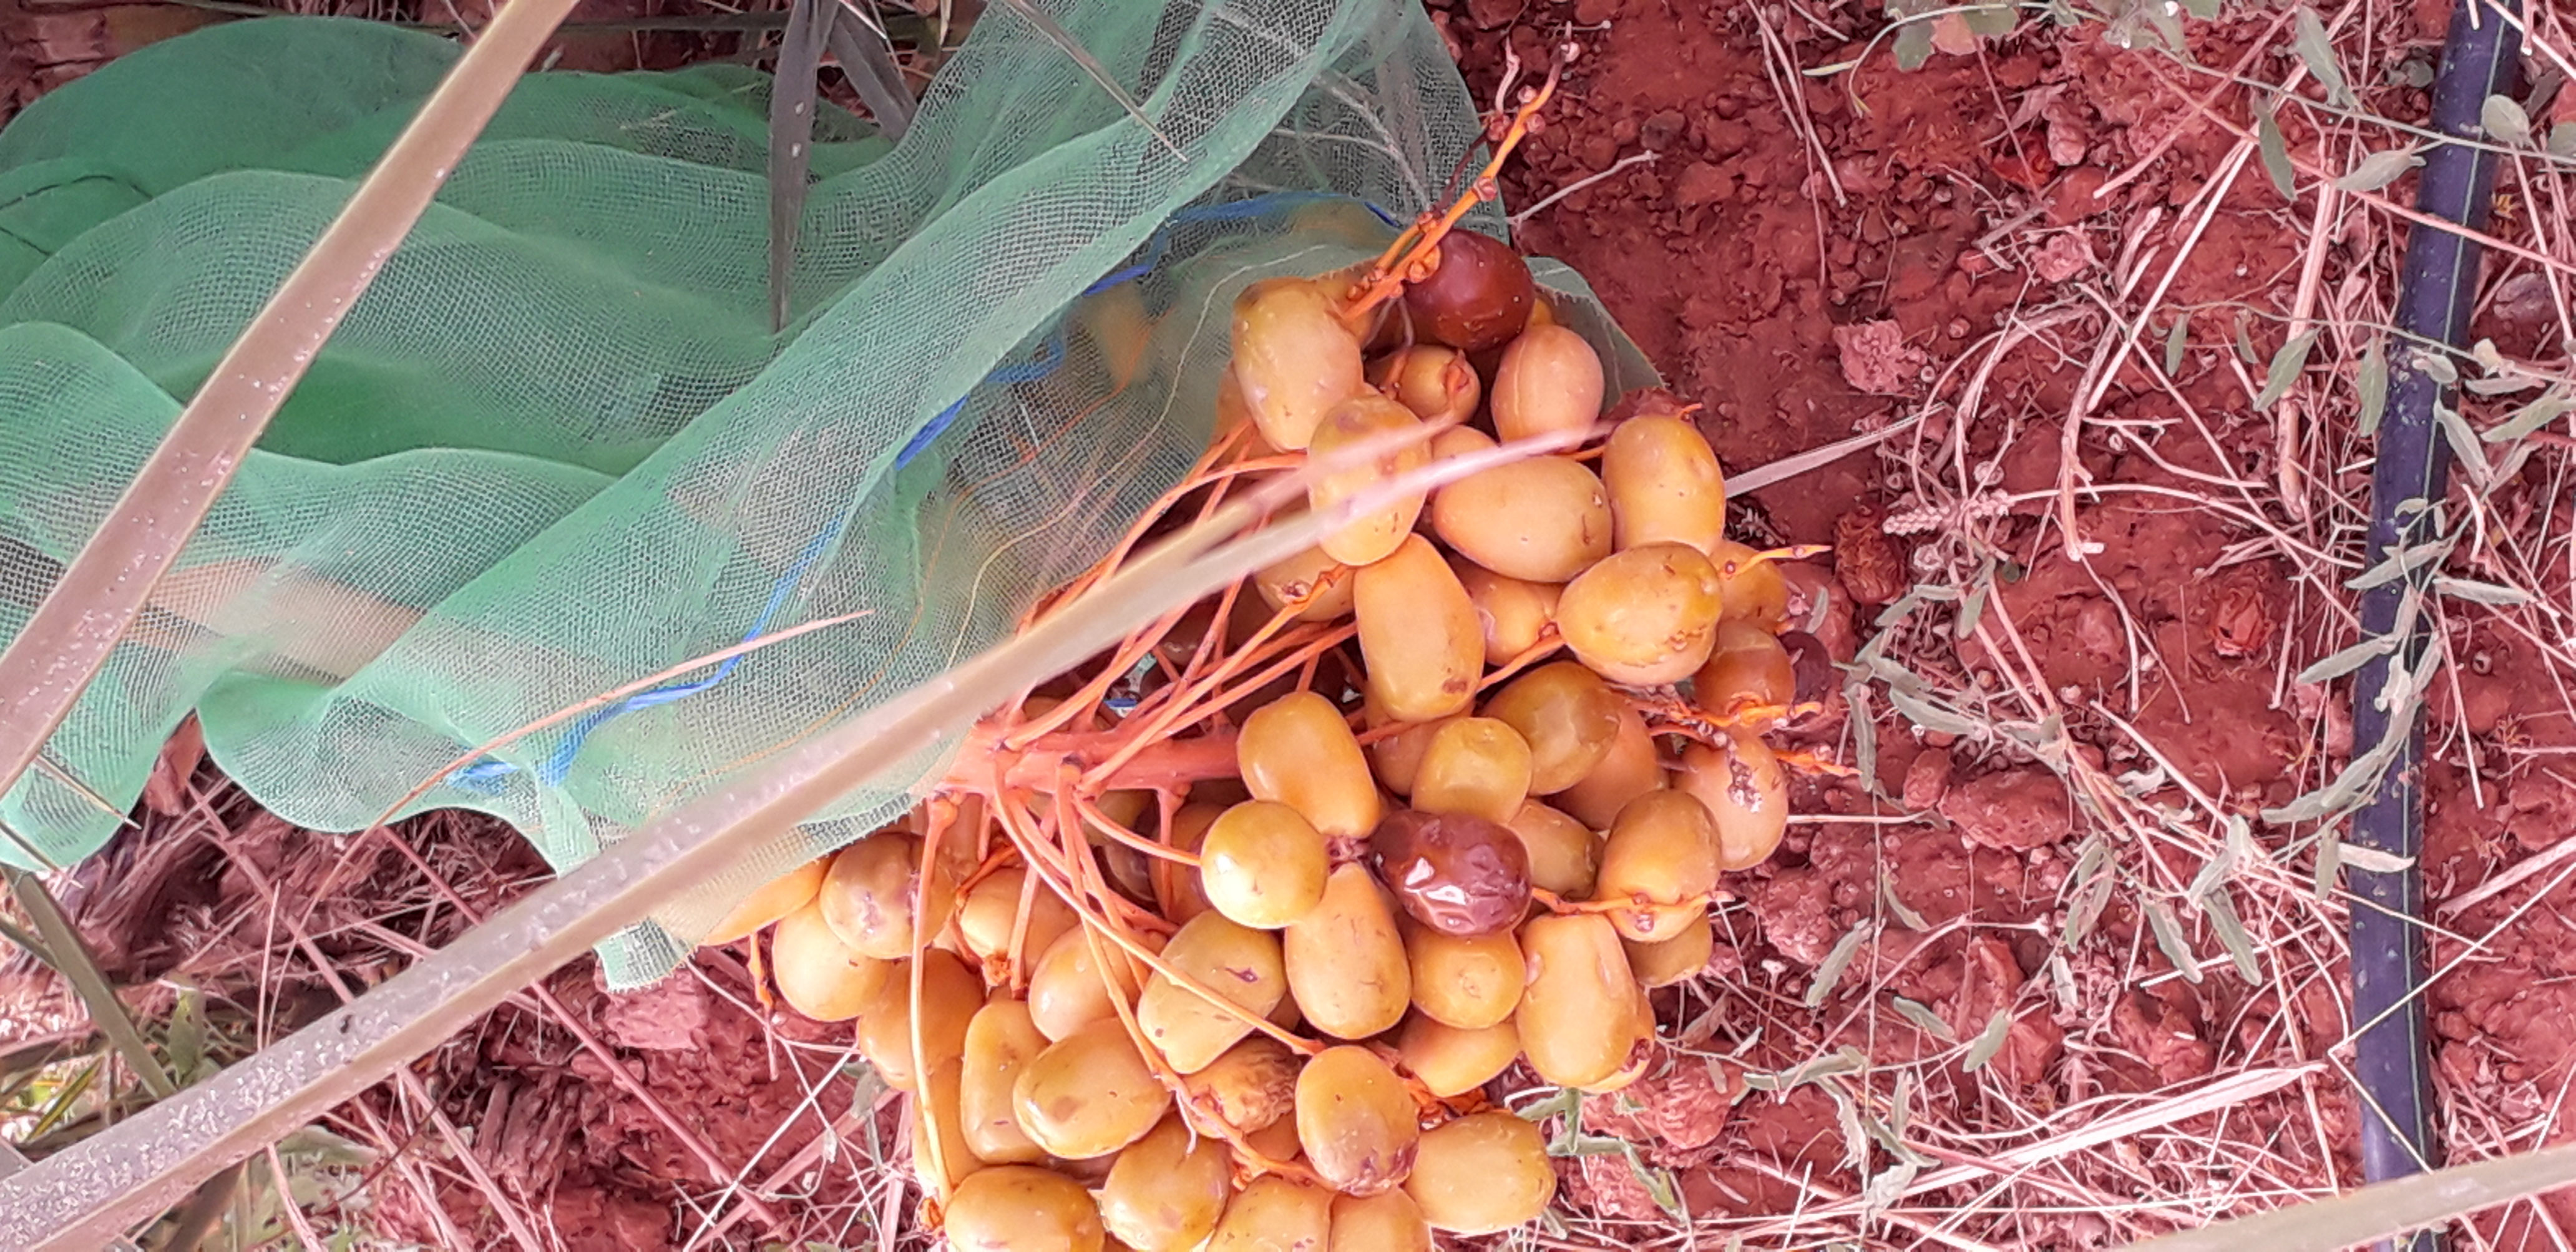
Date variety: Boufagous